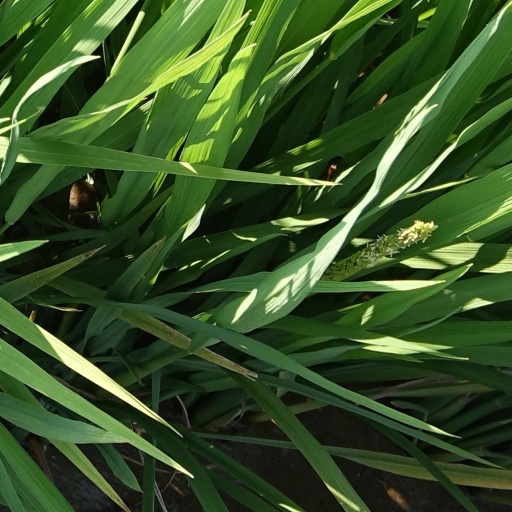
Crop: rice